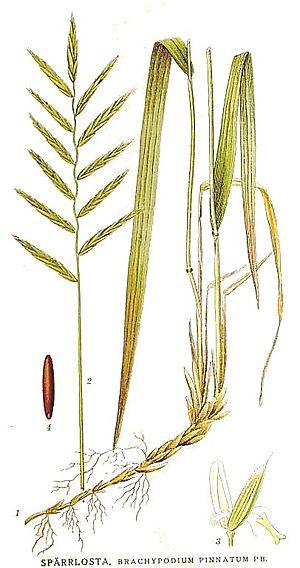
Brachypodium pinnatum, le brachypode penné, est une espèce de plantes monocotylédones de la famille des Poaceae, sous-famille des Pooideae, originaire des régions tempérées de l'hémisphère nord.